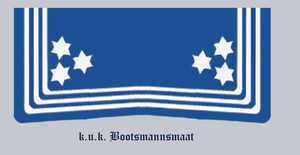
Østrig-Ungarns marine / Distinktioner
Østrig-Ungarns marine var marinen for dobbeltmonarkiet Østrig-Ungarn. Dens officielle navn var Kaiserliche und Königliche Kriegsmarine.